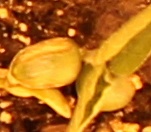
Label: Soybean